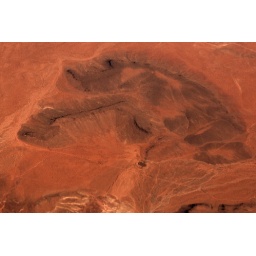
From airplane window, flying over Southwest